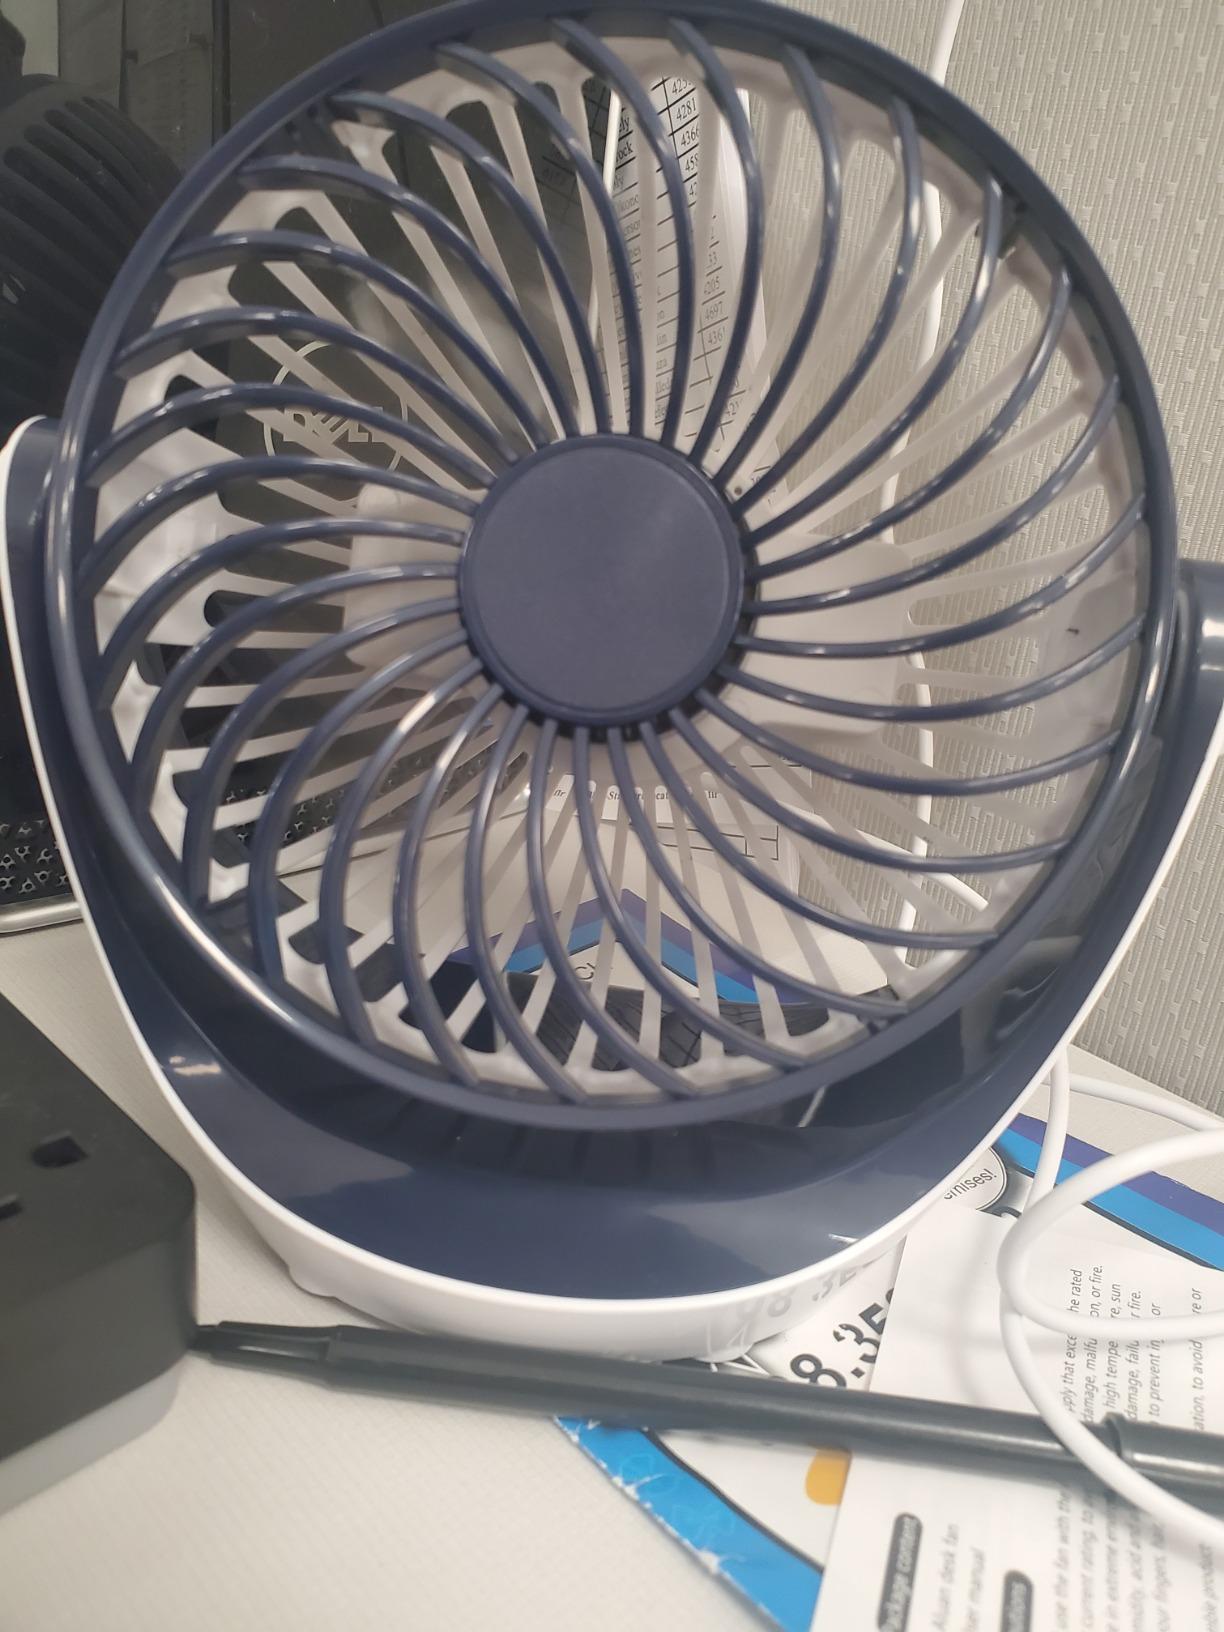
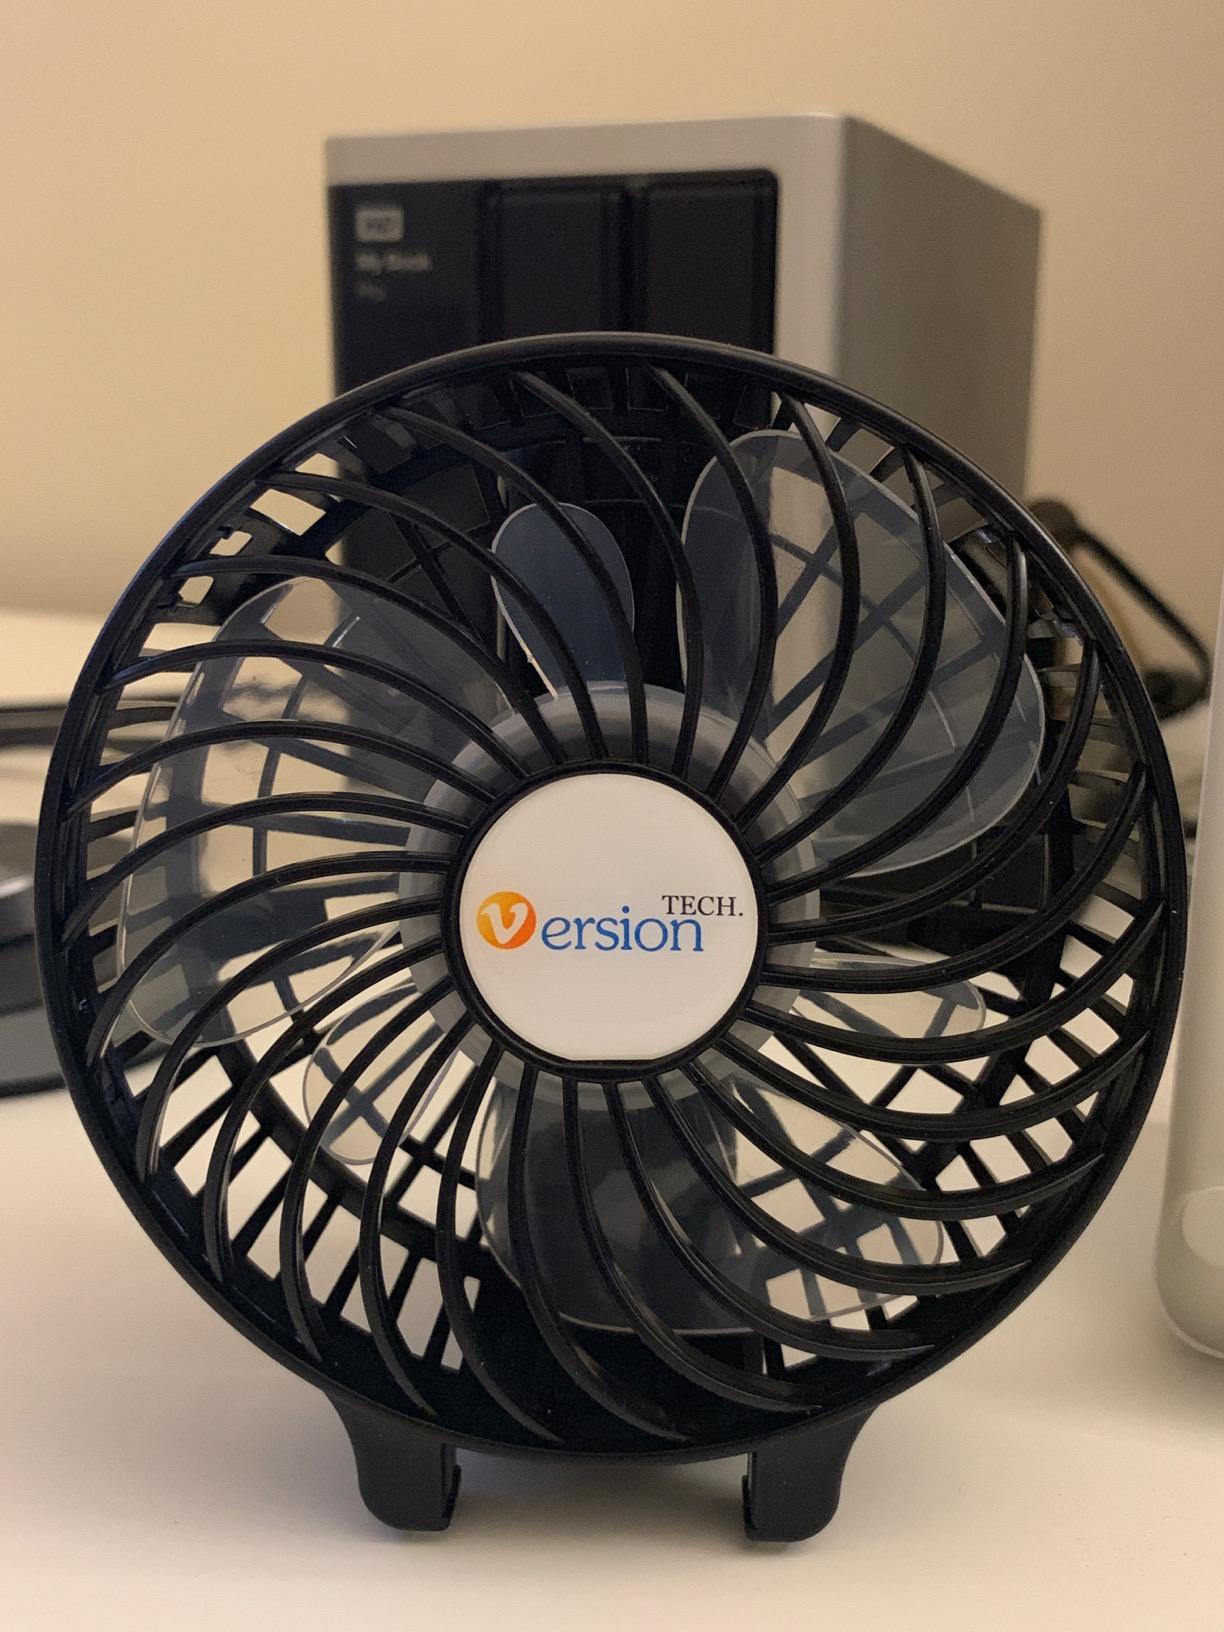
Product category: fan
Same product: no